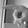
ASL letter: P